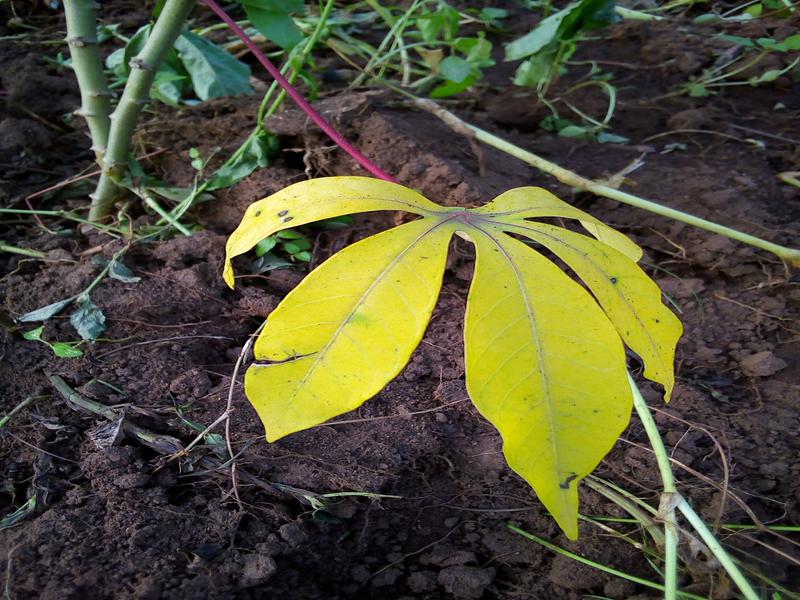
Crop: cassava
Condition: healthy